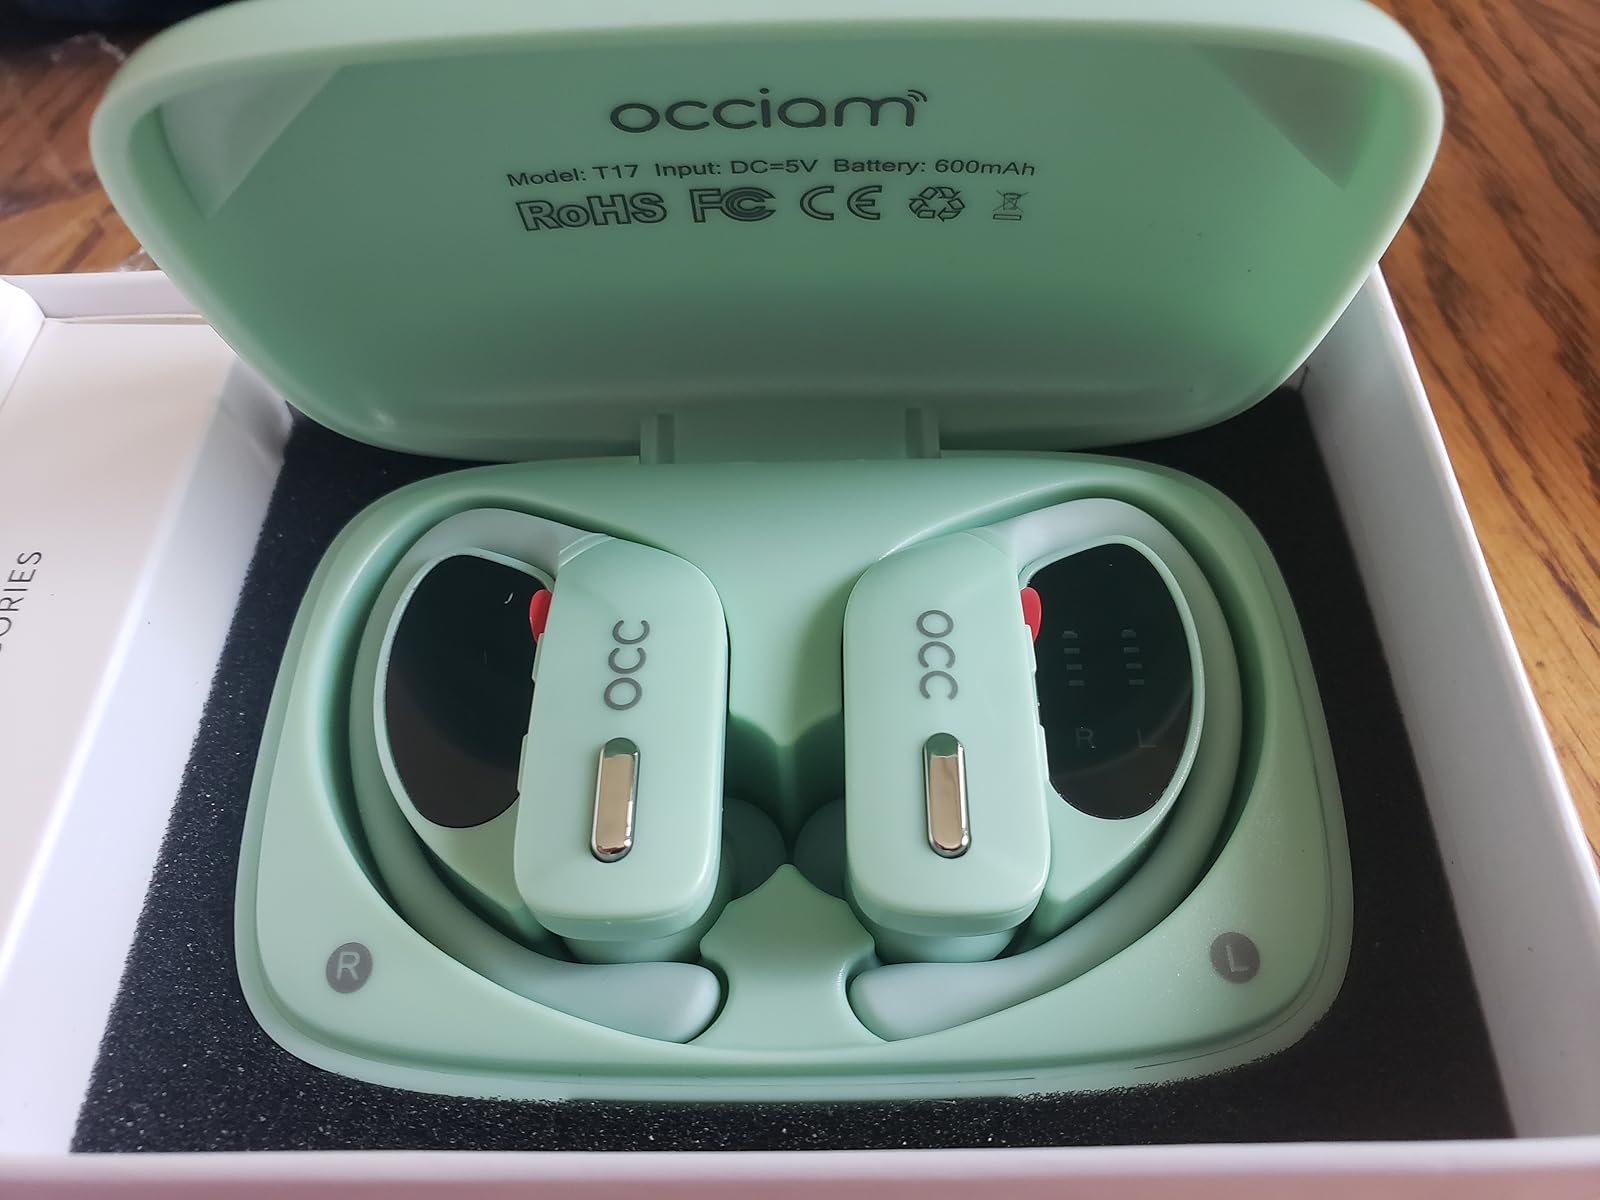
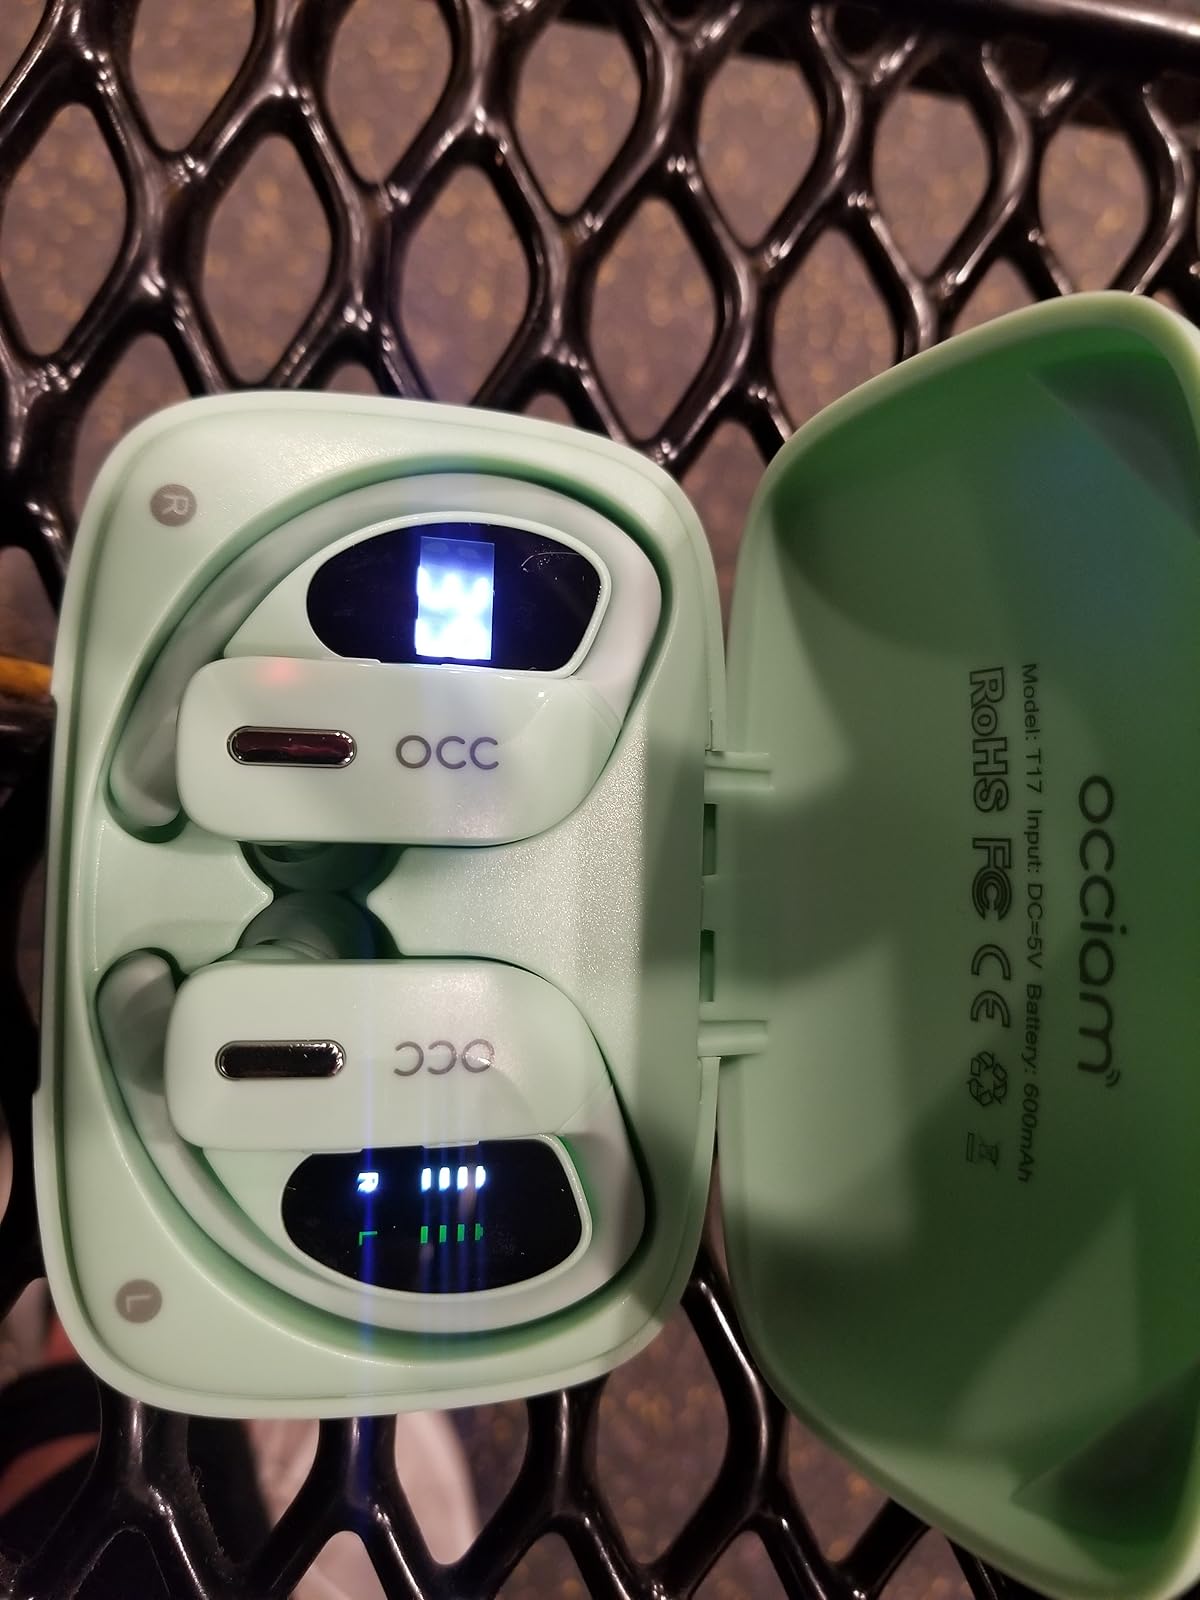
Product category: earbuds
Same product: yes